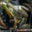
Label: frog